Vikenty Veresaev

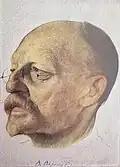
Portrait of V.V.Veresaev by Nikolay Andreyevich Andreyev, 1923.

After the October Revolution, which he welcomed, he devoted much of his time to cultural development and education. He also completed his cycle of works about the intelligentsia, including the novels "The Deadlock" (1922) and "The Sisters" (1933). Despite that "The Deadlock" was frequently published during 1920s, these two novels were banned by the Soviet censors in 1930s and not republished until the Perestroika. He published his reminiscences "In the Years of My Youth" in 1927 and "In My Student Years" in 1929. He also translated works by ancient Greek and Roman authors, including Homer's Hymns, Sappho, Archilochus and others. At the end of the 1930s he began to translate the Iliad (published in 1949) and the Odyssey (published in 1953).